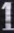
Number: 1